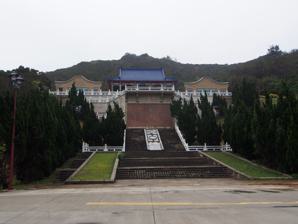
Building: Ching-kuo Memorial Hall
Country: Unknown
Year built: 1994
Not to be confused with the Chiang Ching-kuo Memorial Hall in Kinmen County . Memorial hall in Nangan, Lienchiang, Taiwan Ching-kuo Memorial Hall 經國先生紀念堂 General information Type memorial hall Location Nangan , Lienchiang , Taiwan Coordinates 26°09′01.5″N 119°56′03.0″E / 26.150417°N 119.934167°E / 26.150417; 119.934167 Completed June 1994 Technical details Floor count 2 Floor area 100 hectares The Ching-kuo Memorial Hall ( traditional Chinese : 經國先生紀念堂 ; simplified Chinese : 经国先生纪念堂 ; pinyin : Jīngguó Xiānshēng Jìniàn Táng ) is a memorial hall dedicated to former President of the Republic of China Chiang Ching-kuo located in Nangan Township , Lienchiang County , Taiwan . History After President Chiang Ching-kuo passed away on 13 January 1988, political and military chiefs in Lienchiang discussed the construction of memorial to commemorate the President. The construction of the memorial hall was completed in June 1994. Architecture Sun Yat-sen Mausoleum Chiang Kai-shek Memorial Hall The memorial hall is located in a 2-story building on a hill. It has a total area of around 100 hectares. It was constructed with blue tile and white wall style, taking reference from the Sun Yat-sen Mausoleum in Nanjing and Chiang Kai-shek Memorial Hall in Taipei . The front wall is decorated with a sculpture of President Chiang. Exhibitions The ground floor displays a bronze seated statue of Chiang Ching-kuo with his last testament, including mails. The upper floor displays photos during his visits to Lienchiang and his hand-written documents. See also List of tourist attractions in Taiwan References